United Nations Security Council Resolution 1302

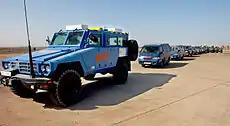
World Food Programme vehicles in Iraq

United Nations Security Council resolution 1302, adopted unanimously on 8 June 2000, after recalling all previous resolutions on Iraq, including resolutions 986 (1995), 1111 (1997), 1129 (1997), 1143 (1997), 1153 (1998), 1175 (1998), 1210 (1998), 1242 (1999), 1266 (1999), 1275 (1999), 1280 (1999), 1281 (1999) and 1293 (2000) concerning the Oil-for-Food Programme, the Council extended provisions relating to the export of Iraqi petroleum or petroleum products in return for humanitarian aid for a further 180 days.